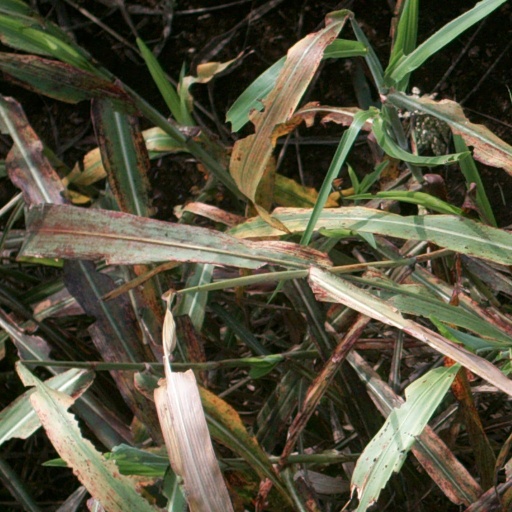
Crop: sorghum